Joint Security Station Falcon

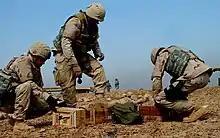
Members of a U.S. Air Force explosive ordnance disposal team unpack C-4 explosives, Oct. 16, 2006. The explosives will be used to detonate a cache of unexploded ordnance recovered from a blast area on Forward Operating Base Falcon, Iraq, following a recent mortar attack. The airmen are assigned to the 447th Expeditionary Civil Engineering Squadron.

On October 10, 2006, at about 10:40 p.m. (1940 GMT), a major explosion rocked the base, reportedly due to the base's ammunition dump being hit by an 82mm mortar round fired by Iraqi insurgents. Further explosions continued for hours. Images of the explosions were carried live on CNN. There were no casualties. According to the official Department of Defense report released by US Central Command, the base resumed normal duties within 24 hours.